PalaLottomatica

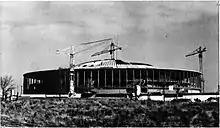
Palazzo dello Sport during its construction in February 1959

Palazzo dello Sport was designed by architect Marcello Piacentini, in 1957, and its reinforced concrete dome was engineered by Pier Luigi Nervi. It was constructed in two years, from 1958 to 1960, in time for the 1960 Summer Olympics. The facility was designed and built along with a smaller facility, the Palazzetto dello Sport, its dome also engineered by Nervi.